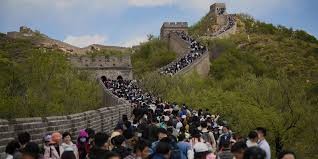
Landmark: Great Wall of China